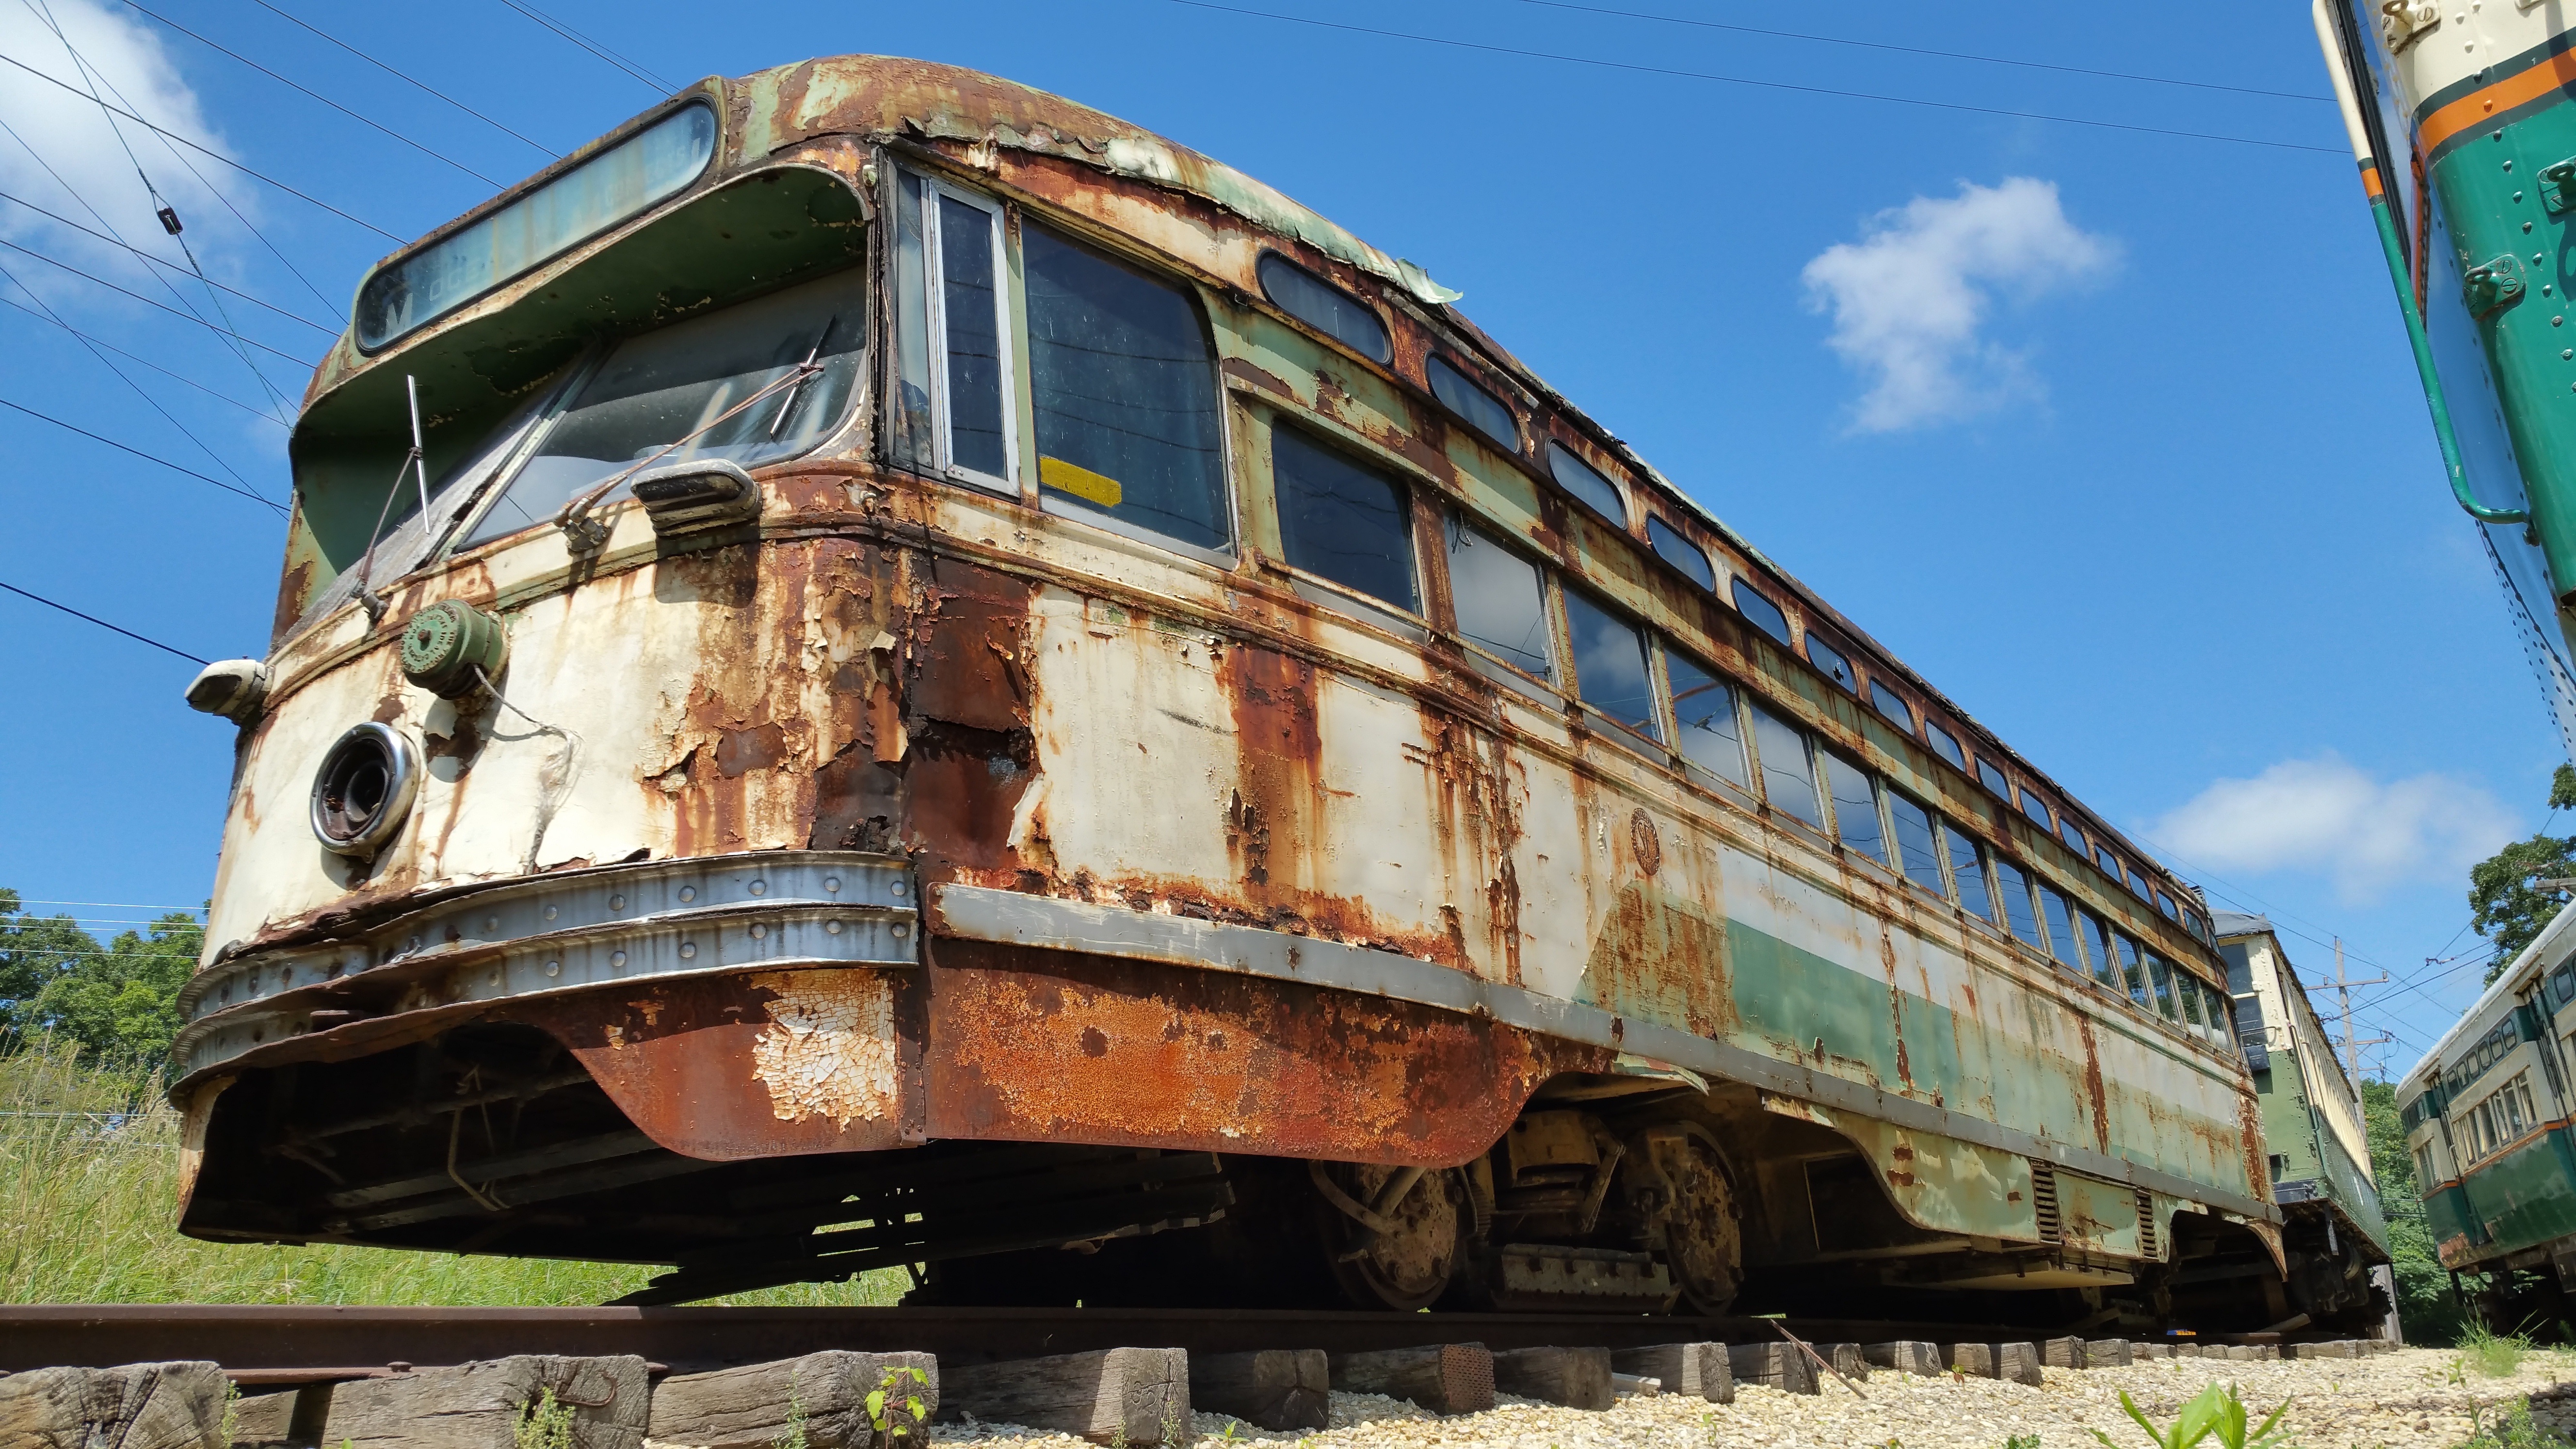
track, railway, railroad, vintage, antique, wheel, retro, steam, old, rail, city, train, steel, commute, san francisco, trolley, tram, transportation, transport, rust, vehicle, metal, industrial, abandoned, grunge, industry, street car, street scene, waterway, public transport, ocean view, lines, locomotive, rusted, iron, electric, heavy, railcar, passenger, rail transport, land vehicle, interrail, rolling stock, railroad car, passenger car